Noel F. Parrish

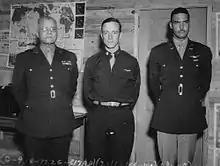
Benjamin O. Davis, Sr. (L), Noel F. Parrish (C), and Benjamin O. Davis, Jr. (R) at Tuskegee during World War II.

History views the results of the "Tuskegee Airmen Experiment" as a tremendous success, in which Parrish played a significant role, and proved that blacks could perform well in both leadership and combat roles. Parrish felt people should be judged by their capability, not their race. During its development Parrish would often return from Washington DC depressed because of the massive resistance to the Tuskegee program. Decades later at Tuskegee Airmen reunions, when Parrish's name was called everyone applauded with a standing ovation. The experience of the AAF during World War II necessitated that the military review its policies on the utilization of black servicemembers. Confrontation, discussion, and coordination with both black and white groups led AAF leaders to the conclusion that active commitment, leadership, and equal opportunity produced a more cost-effective, viable military force. In 1948, President Harry Truman signed an Executive Order on equality of treatment and opportunity in the military, due in no small part to the successes of the Tuskegee Airmen. Parrish was commander of Tuskegee Field from 1942 to 1946 and historians generally give him credit for improving morale, living conditions, relations between blacks and whites, and relations with local citizens.